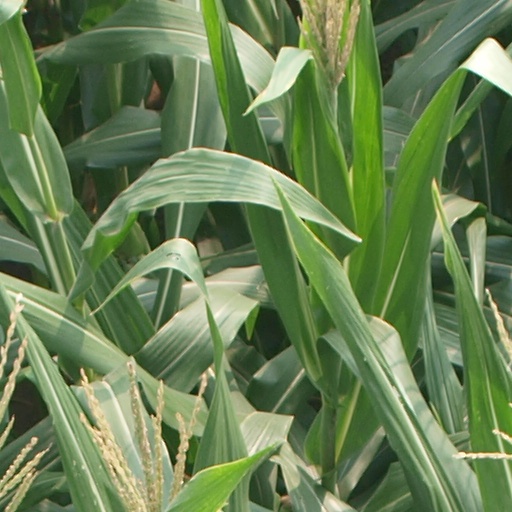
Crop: maize; corn